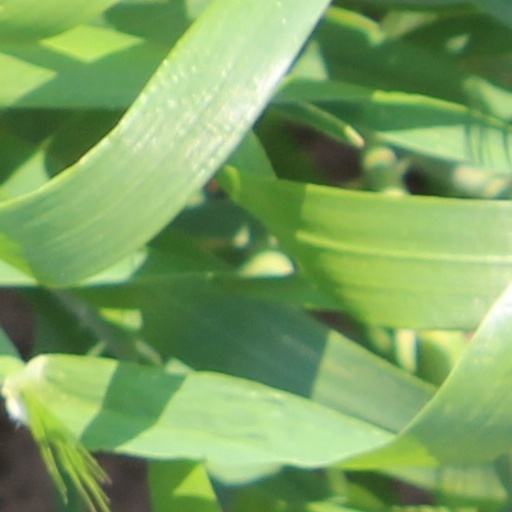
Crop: wheat